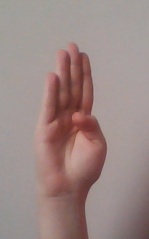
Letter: kaaf